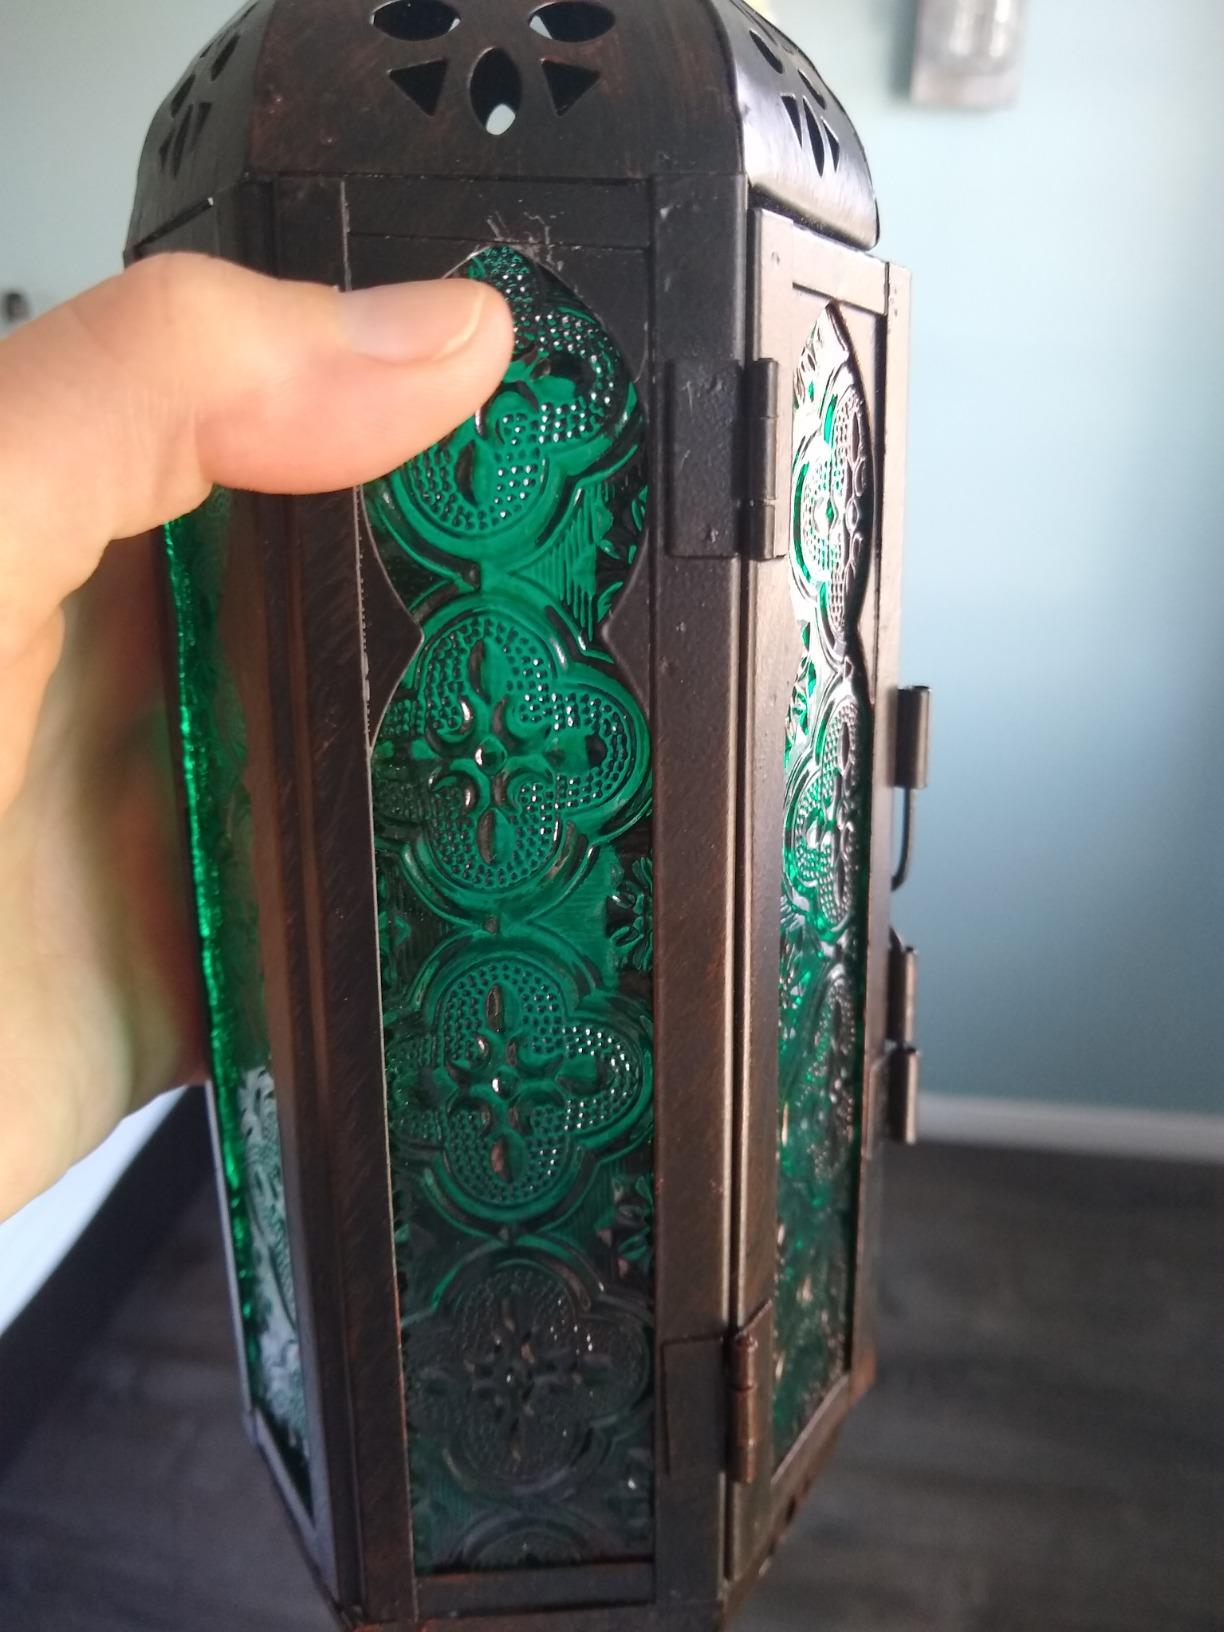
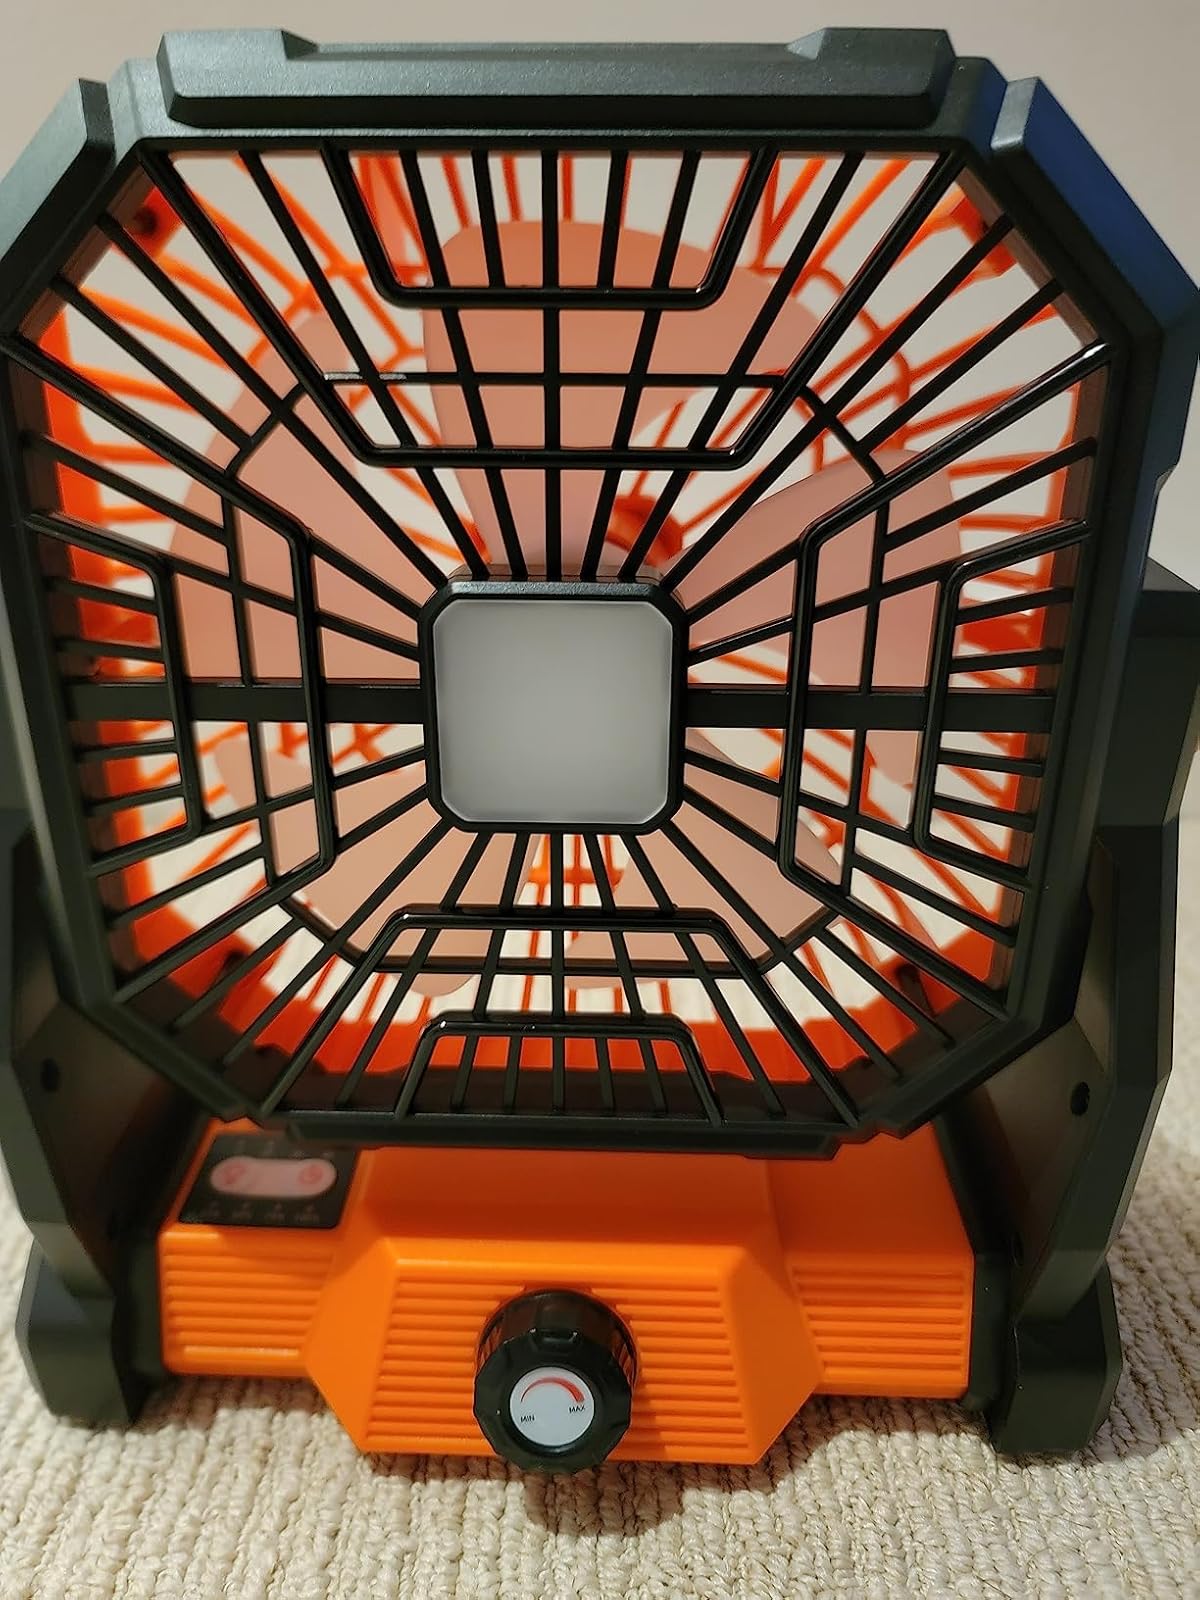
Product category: lantern
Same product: no